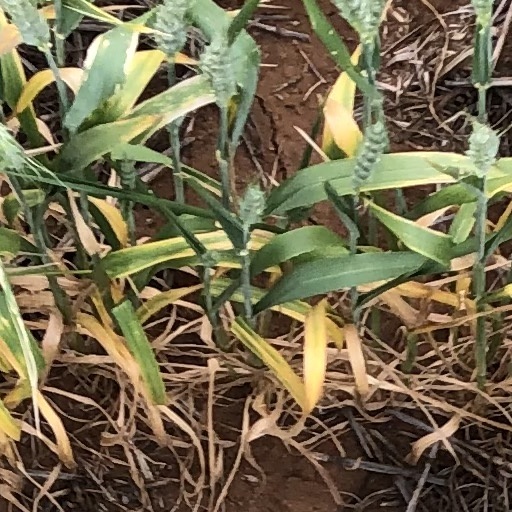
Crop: wheat